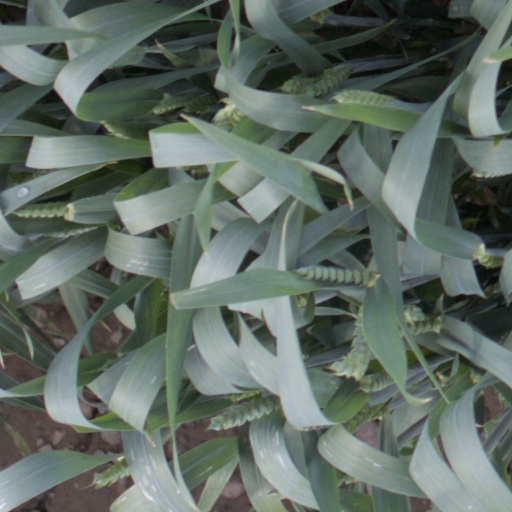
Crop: wheat